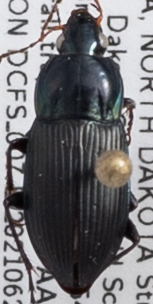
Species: Poecilus lucublandus
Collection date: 2021-06-22
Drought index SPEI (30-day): -2.09
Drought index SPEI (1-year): -2.09
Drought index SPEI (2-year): -0.184